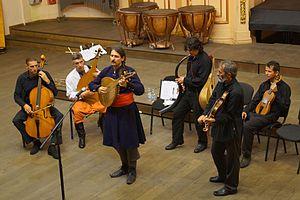
Un groupe musical, groupe de musique, ou plus simplement, un groupe, est un petit ensemble musical comprenant en général moins de dix musiciens, chanteurs ou instrumentistes.